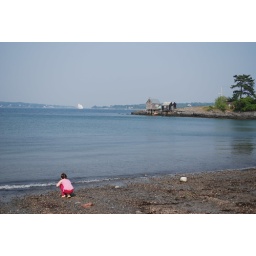
Hazy day at Willard beach in South Portland, Maine due to the Canadian forest fires up in Quebec.